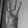
ASL letter: W